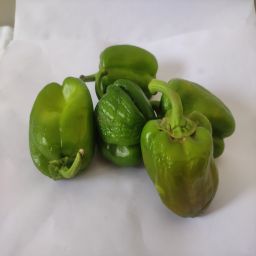
Crop: Bell Pepper
Quality: Ripe